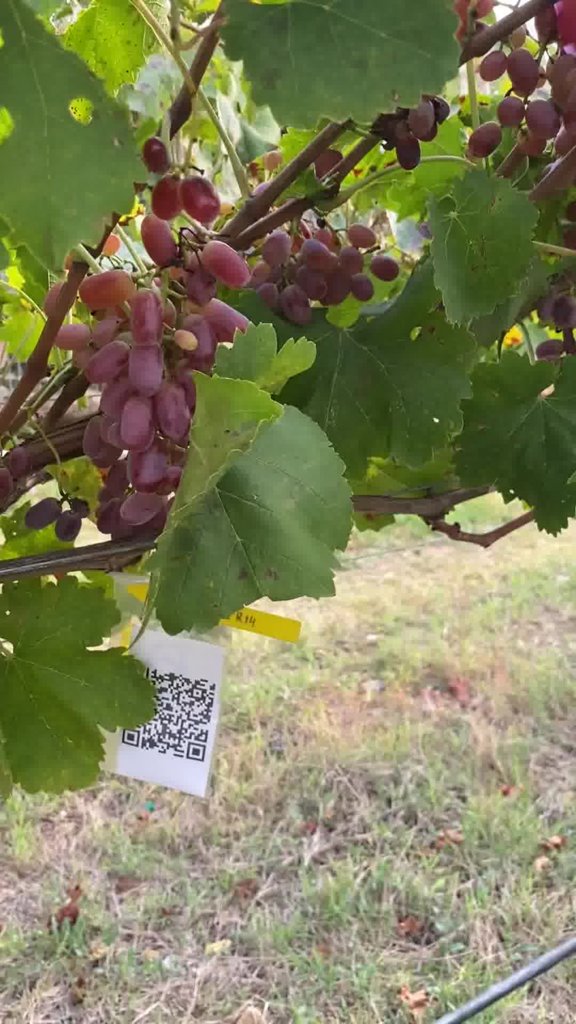
Berries visible: 59
Grape clusters: 4